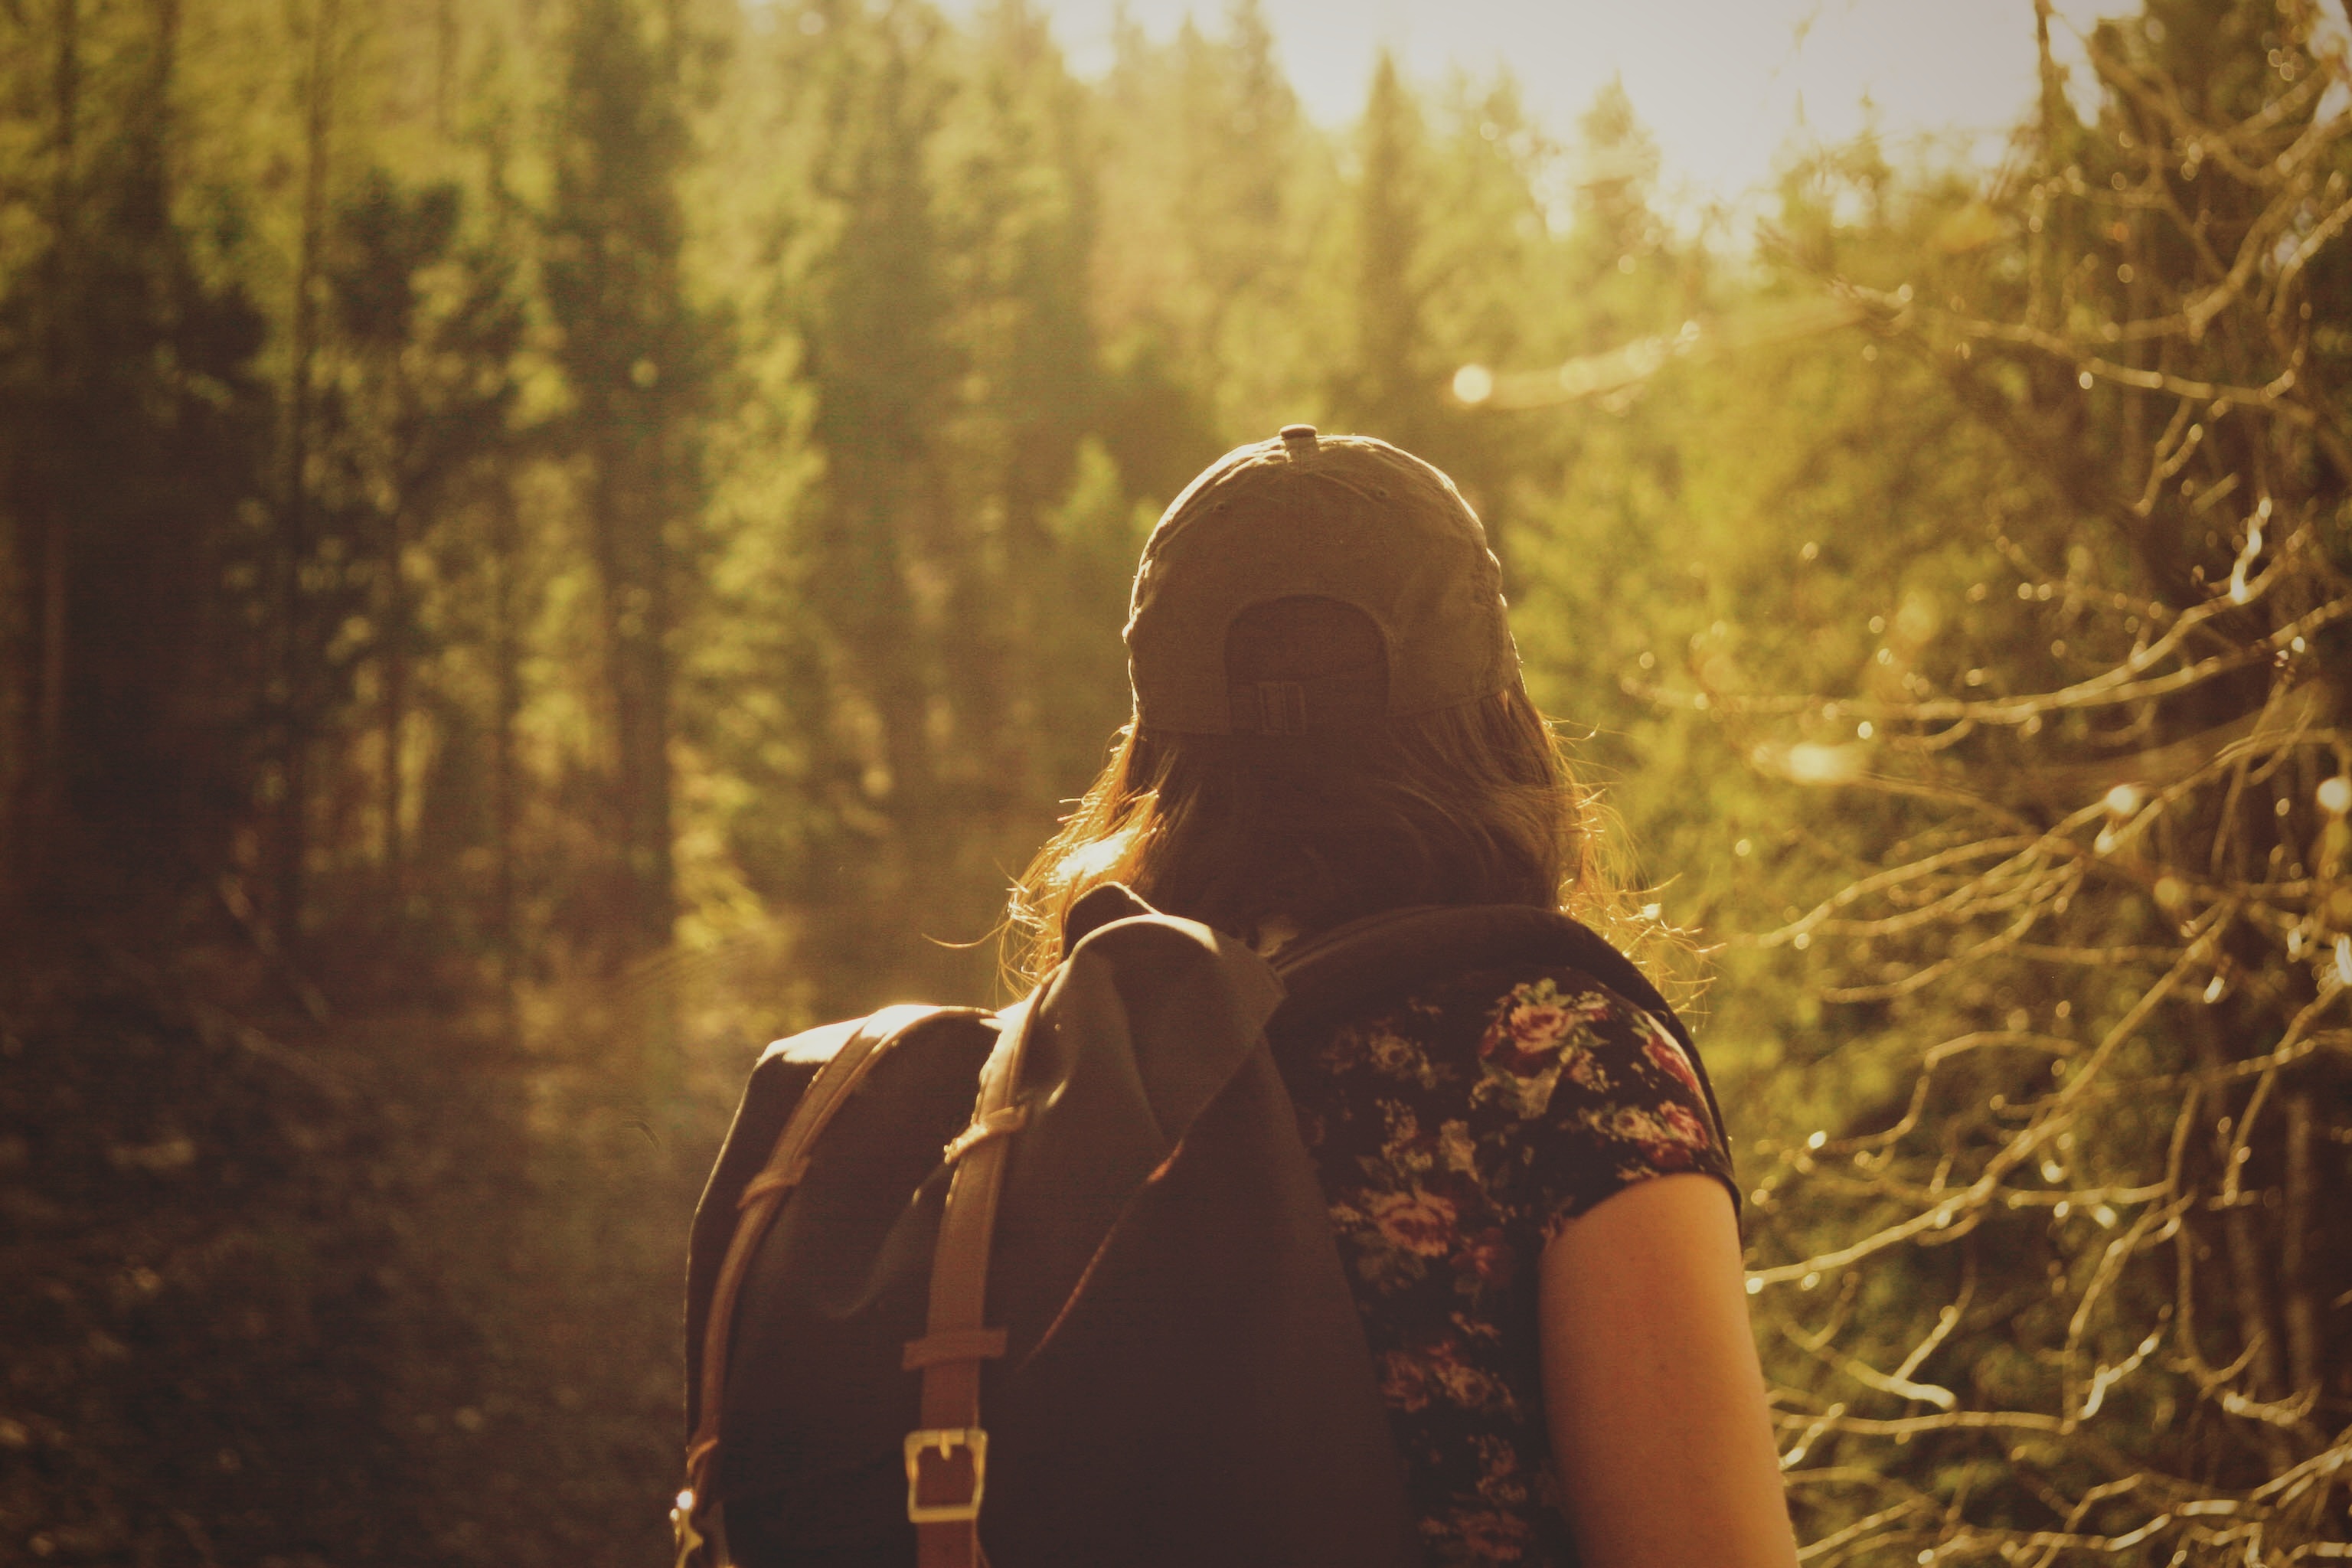
landscape, tree, nature, forest, outdoor, walking, person, mountain, light, girl, woman, hiking, trail, photography, sunlight, morning, leaf, adventure, backpack, view, summer, vacation, travel, hiker, female, walk, trek, young, solo, autumn, couple, darkness, lady, lifestyle, healthy, season, hipster, activity, outside, friends, happy, trekking, independent, active, emotion, adult, she, her, atmospheric phenomenon